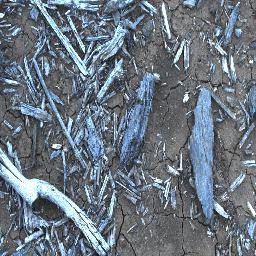
Label: negative